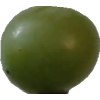
Label: grape